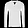
Label: Pullover